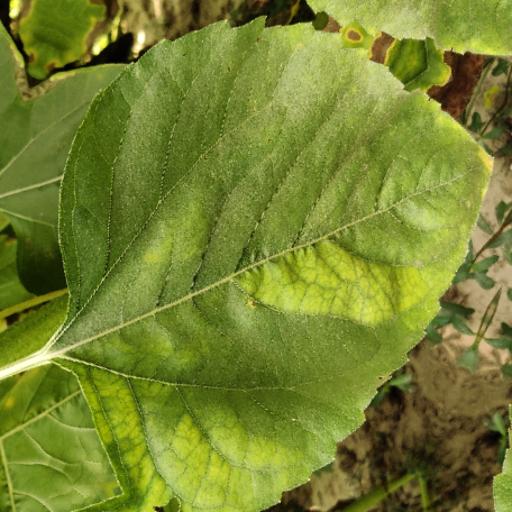
Label: Downy_mildew